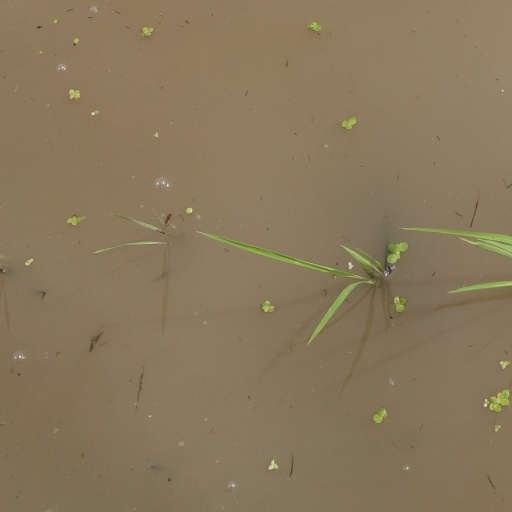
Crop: rice